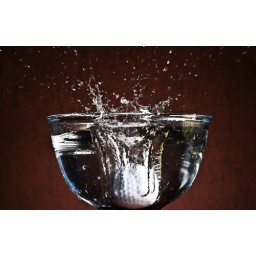
Golf (was glof) ball drop in water hazard